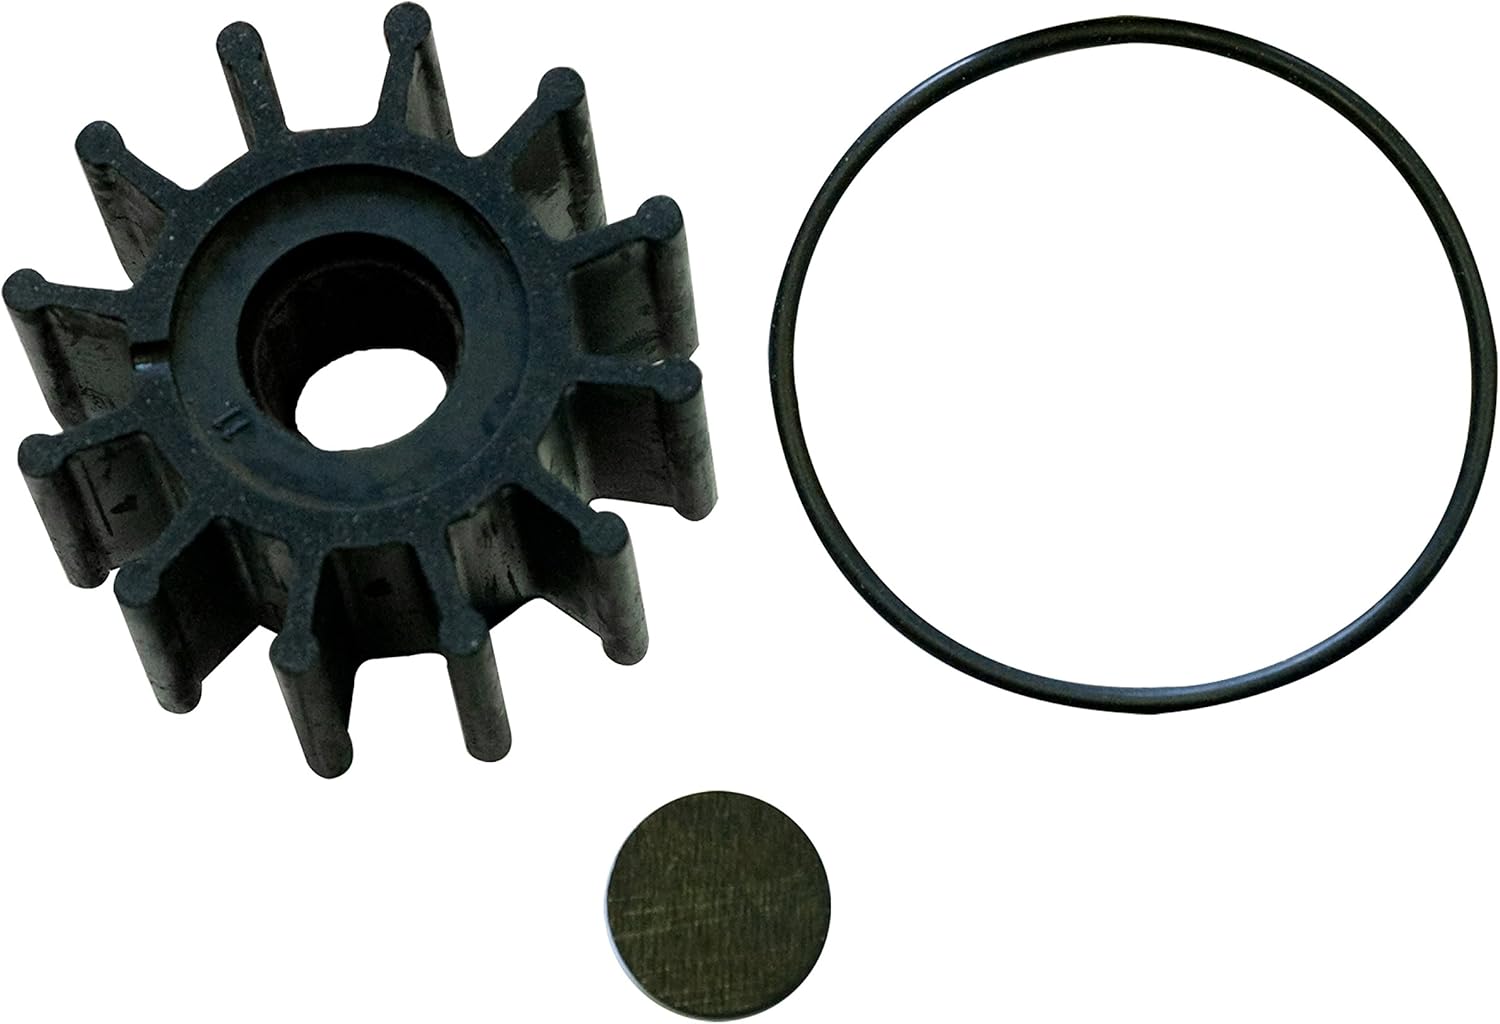
Sierra Impeller Kit
Category: Sports & Outdoors
Sierra quality impeller kits are assembled in our Illinois factory. Compounds for each Sierra impeller are formulated based on size and application. All other kit components are constructed to meet or exceed the one manufacturers specifications to ensure superior performance and unrivaled quality. Sierra impeller kits are offered for a wide range of applications for your Outboard, Inboard, or sterndrive engine.
Features: Package Dimensions: 11.2 H x 6.6 L x 6.9 W (centimetres) | Built to perform | Package Weight: 0.12 kilograms | Country of Origin : Italy